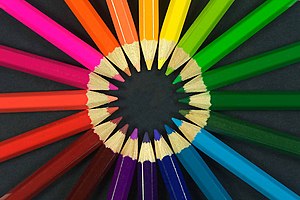
Blyant
Farveblyanter
Blyanten, er et skriveredskab med en afsmittende kerne. I dag består stiften af en blanding af pulveriseret grafit og ler. Jo højere grafitindhold, jo blødere stift.